Pazhaya Vannarapettai (film)

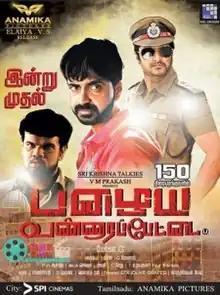
Theatrical release poster

Pazhaya Vannarapettai is a 2016 Indian Tamil-language political drama film written and directed by Mohan G. Kshatriyan in his directorial debut. The film stars Prajin and Ashmitha, while Richard Rishi, Nishanth, Karunas, and Robo Shankar play supporting roles. The music has been composed by Jubin with cinematography by Farook J. Basha and editing by Devaraj S. The film was released on 2 December 2016.